Tom Ford (brand)

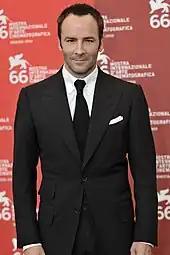
Tom Ford, the brand's founder and former creative director

Tom Ford departed his position as creative director at Gucci in 2004 and founded his own eponymous label in April 2005. The Tom Ford retail brand concept, described as the first true luxury brand of the 21st century, began in 2004 as a venture between Ford and his business partner Domenico de Sole with the launch of a cosmetics line. In the same year, Ford announced his partnership with Marcolin Group to produce and distribute optical frames and sunglasses. In 2005, he launched the Tom Ford Estée Lauder Collection of cosmetics.